583

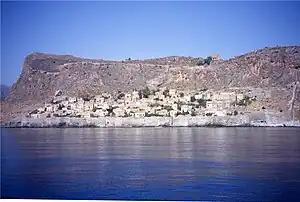
View of Monemvasia (Peloponnese)

Year 583 (DLXXXIII) was a common year starting on Friday of the Julian calendar. The denomination 583 for this year has been used since the early medieval period, when the Anno Domini calendar era became the prevalent method in Europe for naming years.